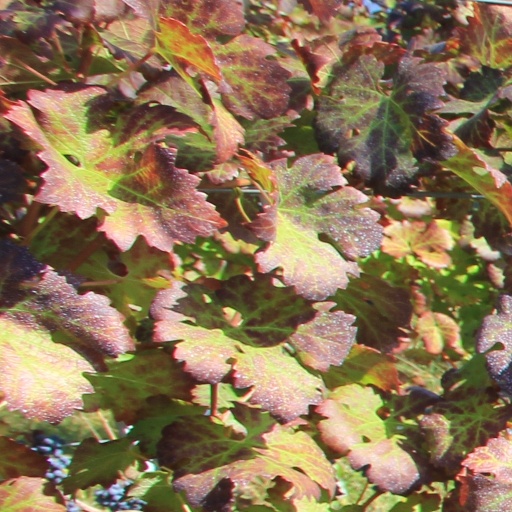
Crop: grape